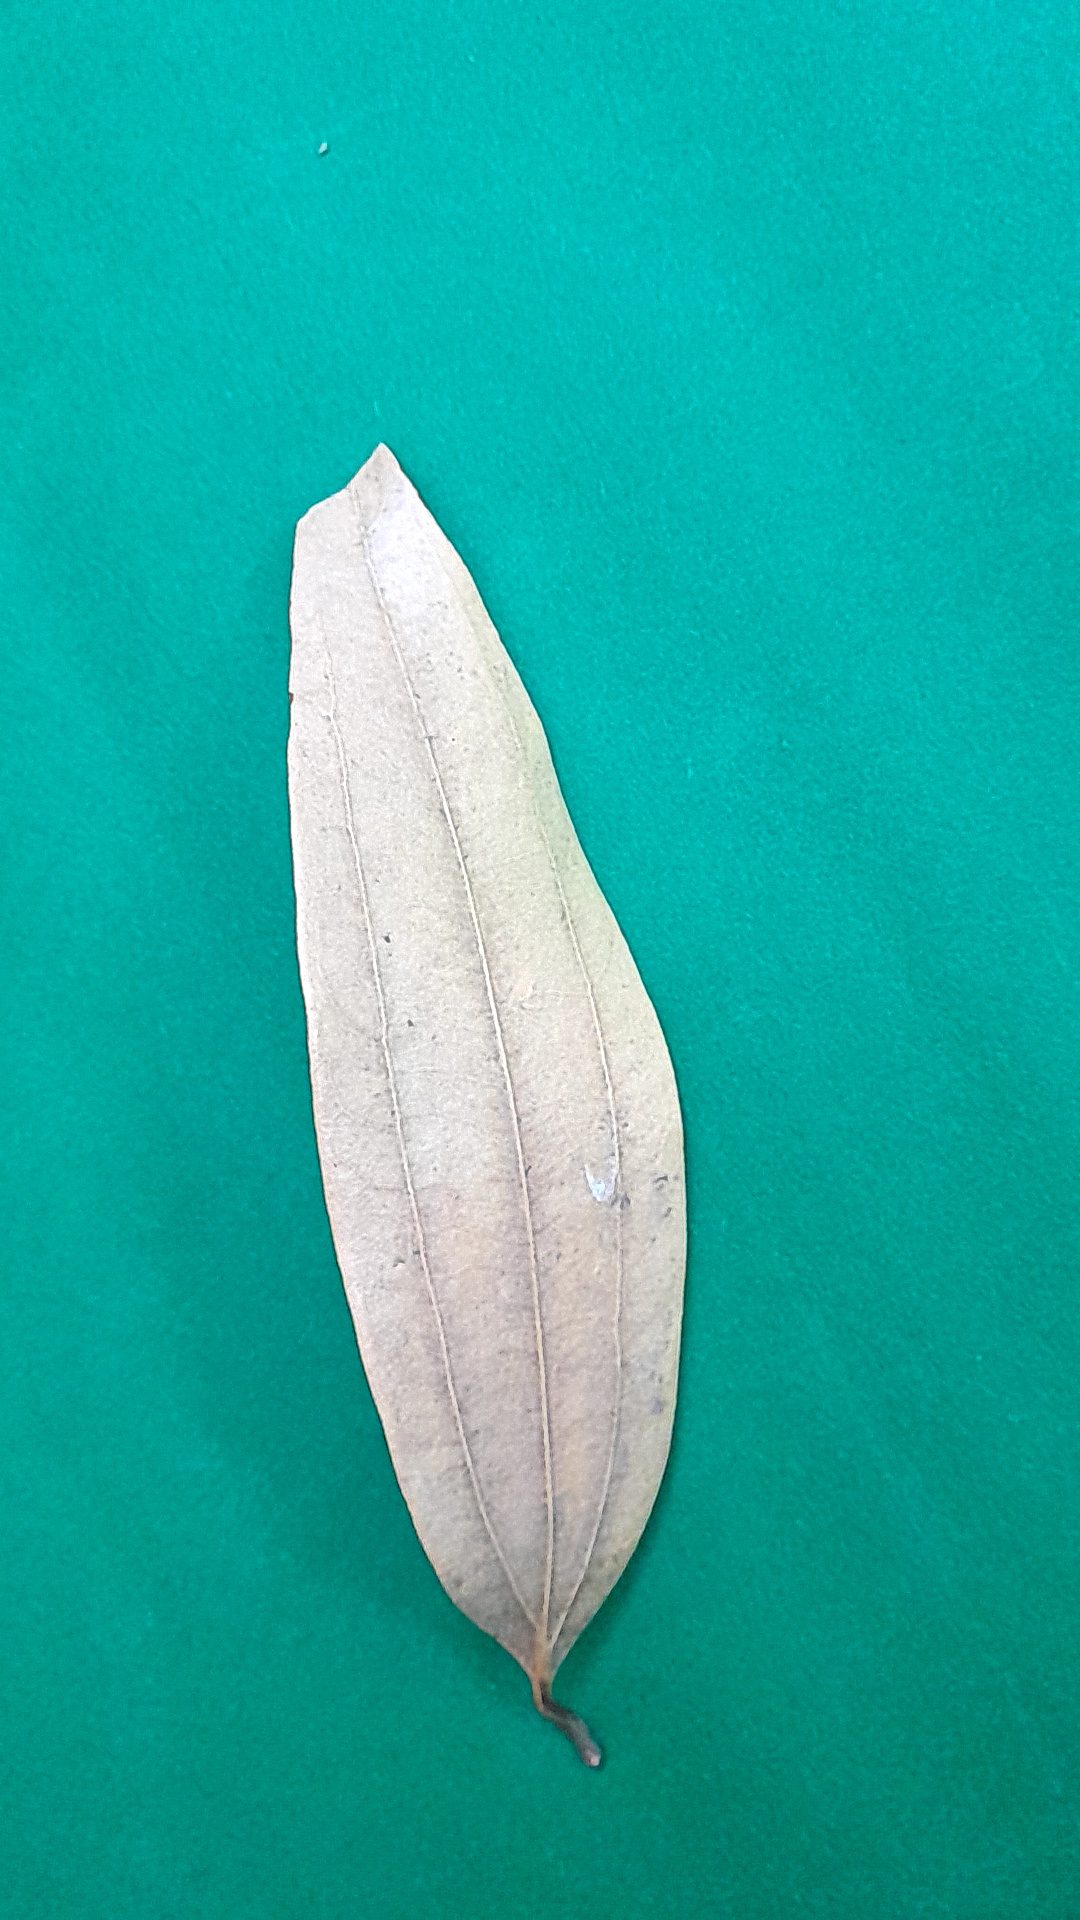
Label: Dry Leaf